Chip Thomson

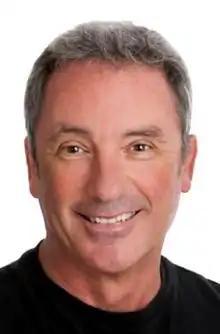

Chip Thomson is an American businessman, inventor, golf instructor, actor, and writer. He has coached PGA Tour golfers at the U.S. Open, PGA Championship, and Tour Championship.